IGSF6

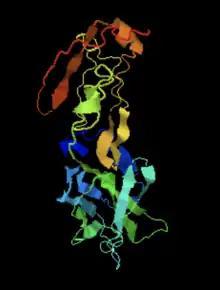
I-TASSER predicted three-dimensional structure of IGSF6.

IGSF6 contains a transmembrane domain from amino acids 154 to 176. The predicted disulfide bonds were found using DiANNA.